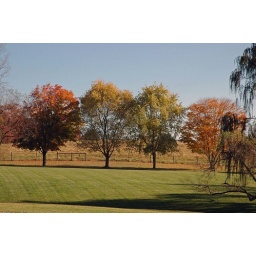
These are the maples under which Marley stalks squirrels. Next to the sheep pasture and duck pond.